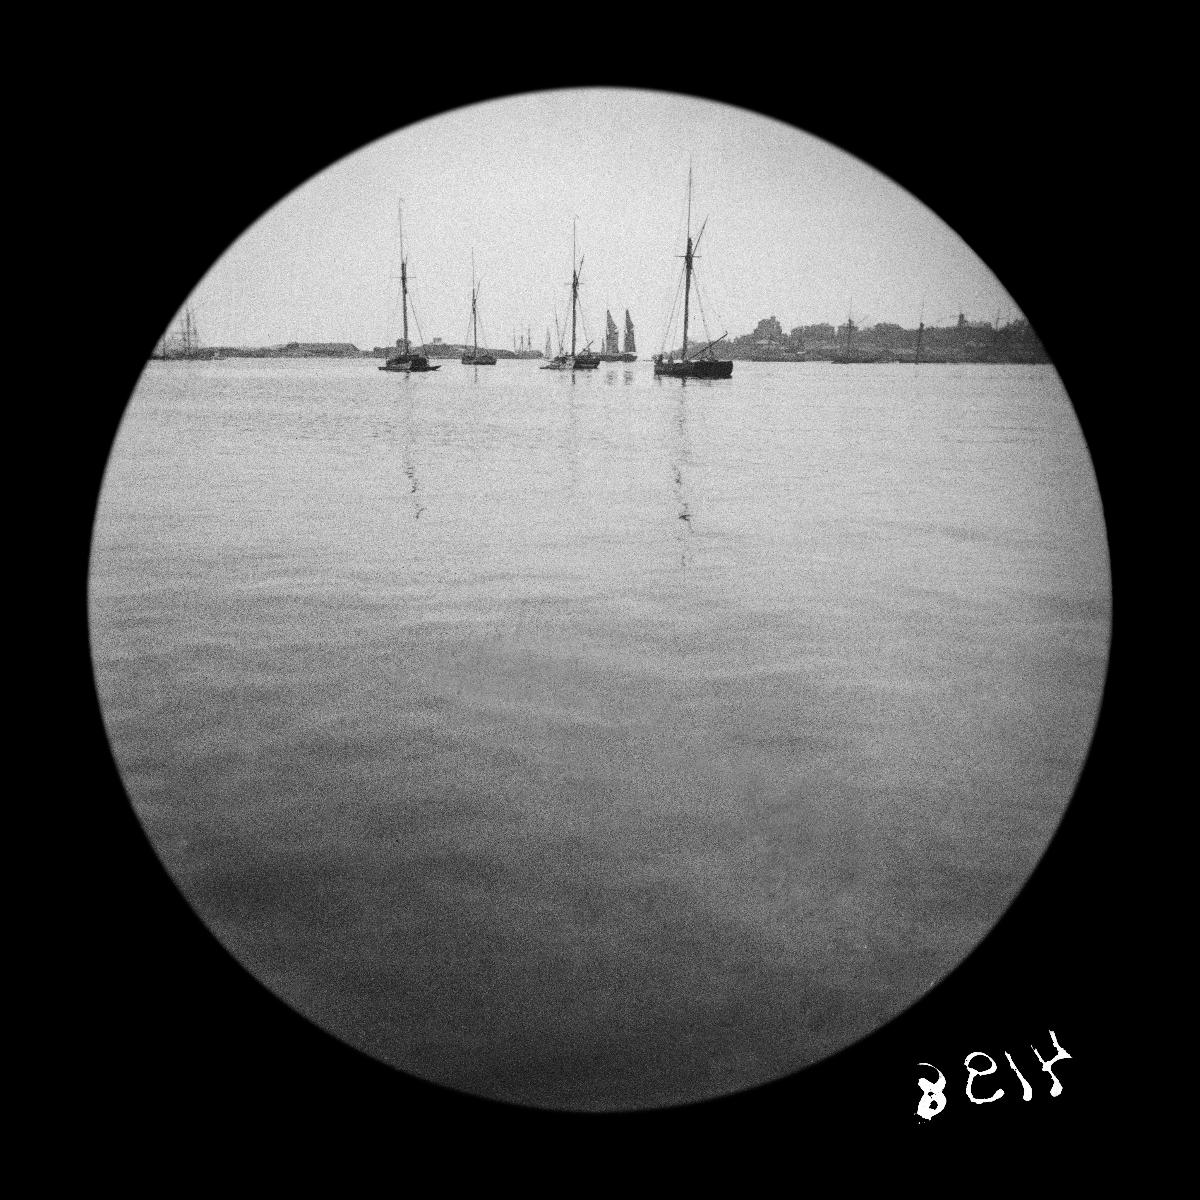
Laivoja Eteläsatamassa
sisällön kuvaus: Laivoja Eteläsatamassa. mustavalkoinen
Kuvaaja: Wasastjerna, Nils Jakob, valokuvaaja
Ajankohta: kuvausaika 1889 toukokuu
Aiheet: veneet, meret, vesistöt, purjeveneet, rannat